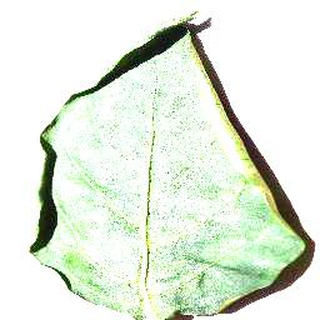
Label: healthy_bell_pepper